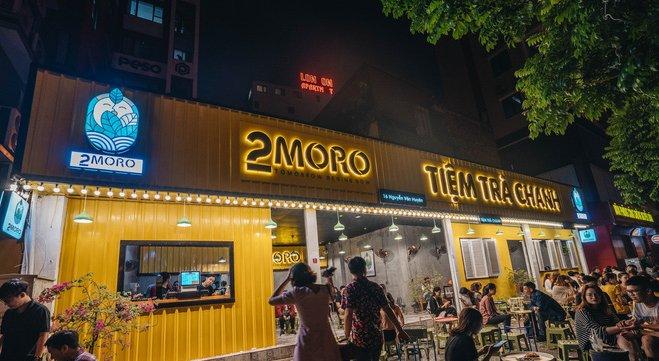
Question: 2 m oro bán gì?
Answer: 2 m oro bán trà chanh